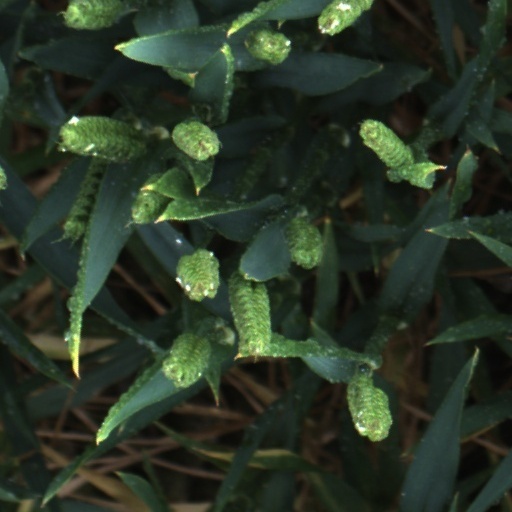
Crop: wheat